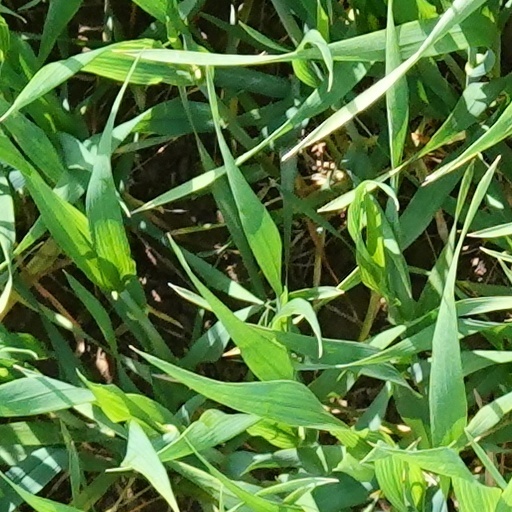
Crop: wheat